Money Back Guarantee (2014 film)

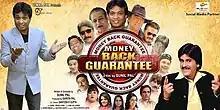
Poster of the film

Money Back Guarantee is a 2014 Indian Hindi language comedy film, directed by Sunil Pal and produced by his wife Sarita Pal. This film is the second to be directed by the stand-up comedian Sunil Pal under his production house, Pal Films.